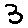
Label: 3